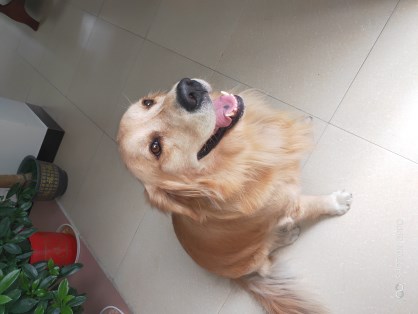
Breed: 5355-n000126-golden_retriever